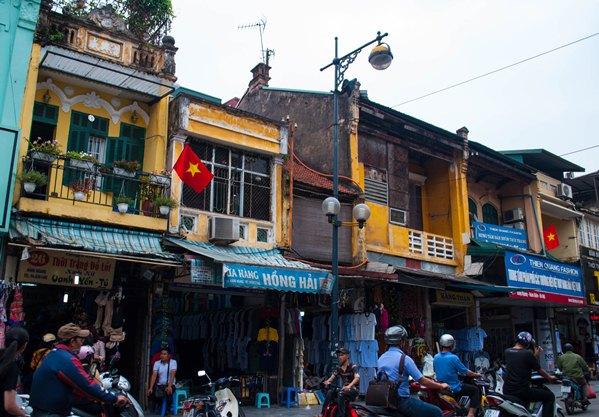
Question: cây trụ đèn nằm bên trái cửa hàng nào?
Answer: cây trụ đèn nằm bên trái tiệm hồng hải